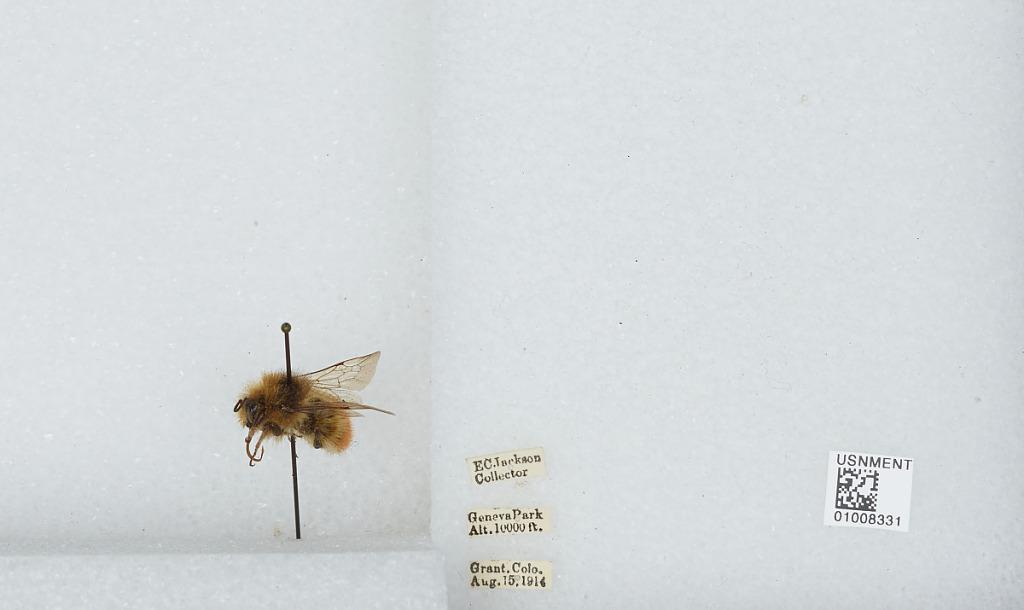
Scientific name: Bombus (Pyrobombus) centralis Cresson
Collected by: E. Jackson
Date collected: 1914-8-15
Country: United States
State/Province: Colorado
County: Park
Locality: Geneva Park, Grant
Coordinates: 39.5178, -105.727